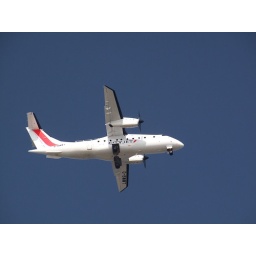
Taken while we were on a boat trip going up the river Thames in London.